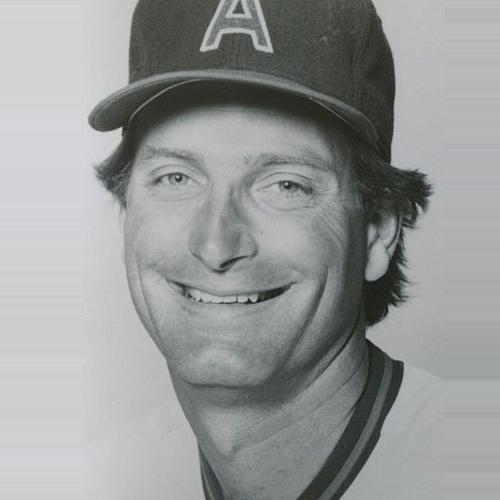
Age: 35